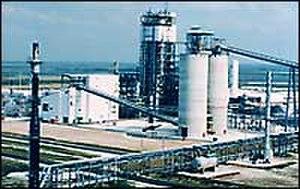
La production d'hydrogène, ou plus exactement de dihydrogène, s'obtient le plus souvent par un procédé d'extraction chimique d'hydrocarbures fossiles, principalement du méthane, du charbon et de coupes pétrolières. L'électrolyse de l'eau est un tout autre procédé également industrialisé, à moindre échelle.